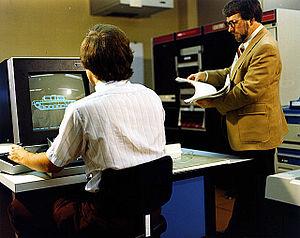
Michael John Muuss est l'auteur de l'utilitaire gratuit Ping.